Wycliffe and the House of Fear

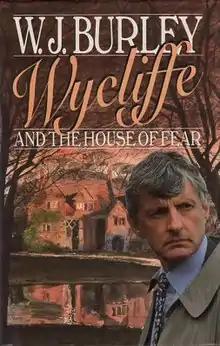
First edition (publ. Victor Gollancz Ltd.)

Wycliffe and the House of Fear (1995) is a crime novel by Cornish writer W. J. Burley featuring detective Charles Wycliffe.